Neapolitan Turk

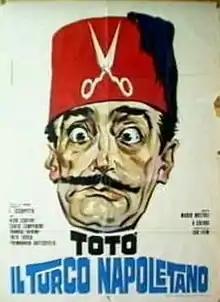
Film poster

Neapolitan Turk is a 1953 Italian comedy film directed by Mario Mattoli and starring Totò.